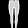
Label: Trouser